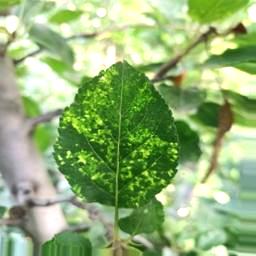
Label: Apple_Mosaic